The Cleansing Hour

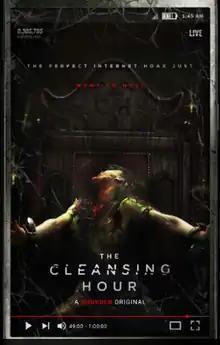
Promotional release poster

The Cleansing Hour is a 2019 American horror film directed by Damien LeVeck about a staged televised exorcism that takes a nefarious turn. The film is a feature length adaptation of a short film by the same name that LeVeck released in 2016.